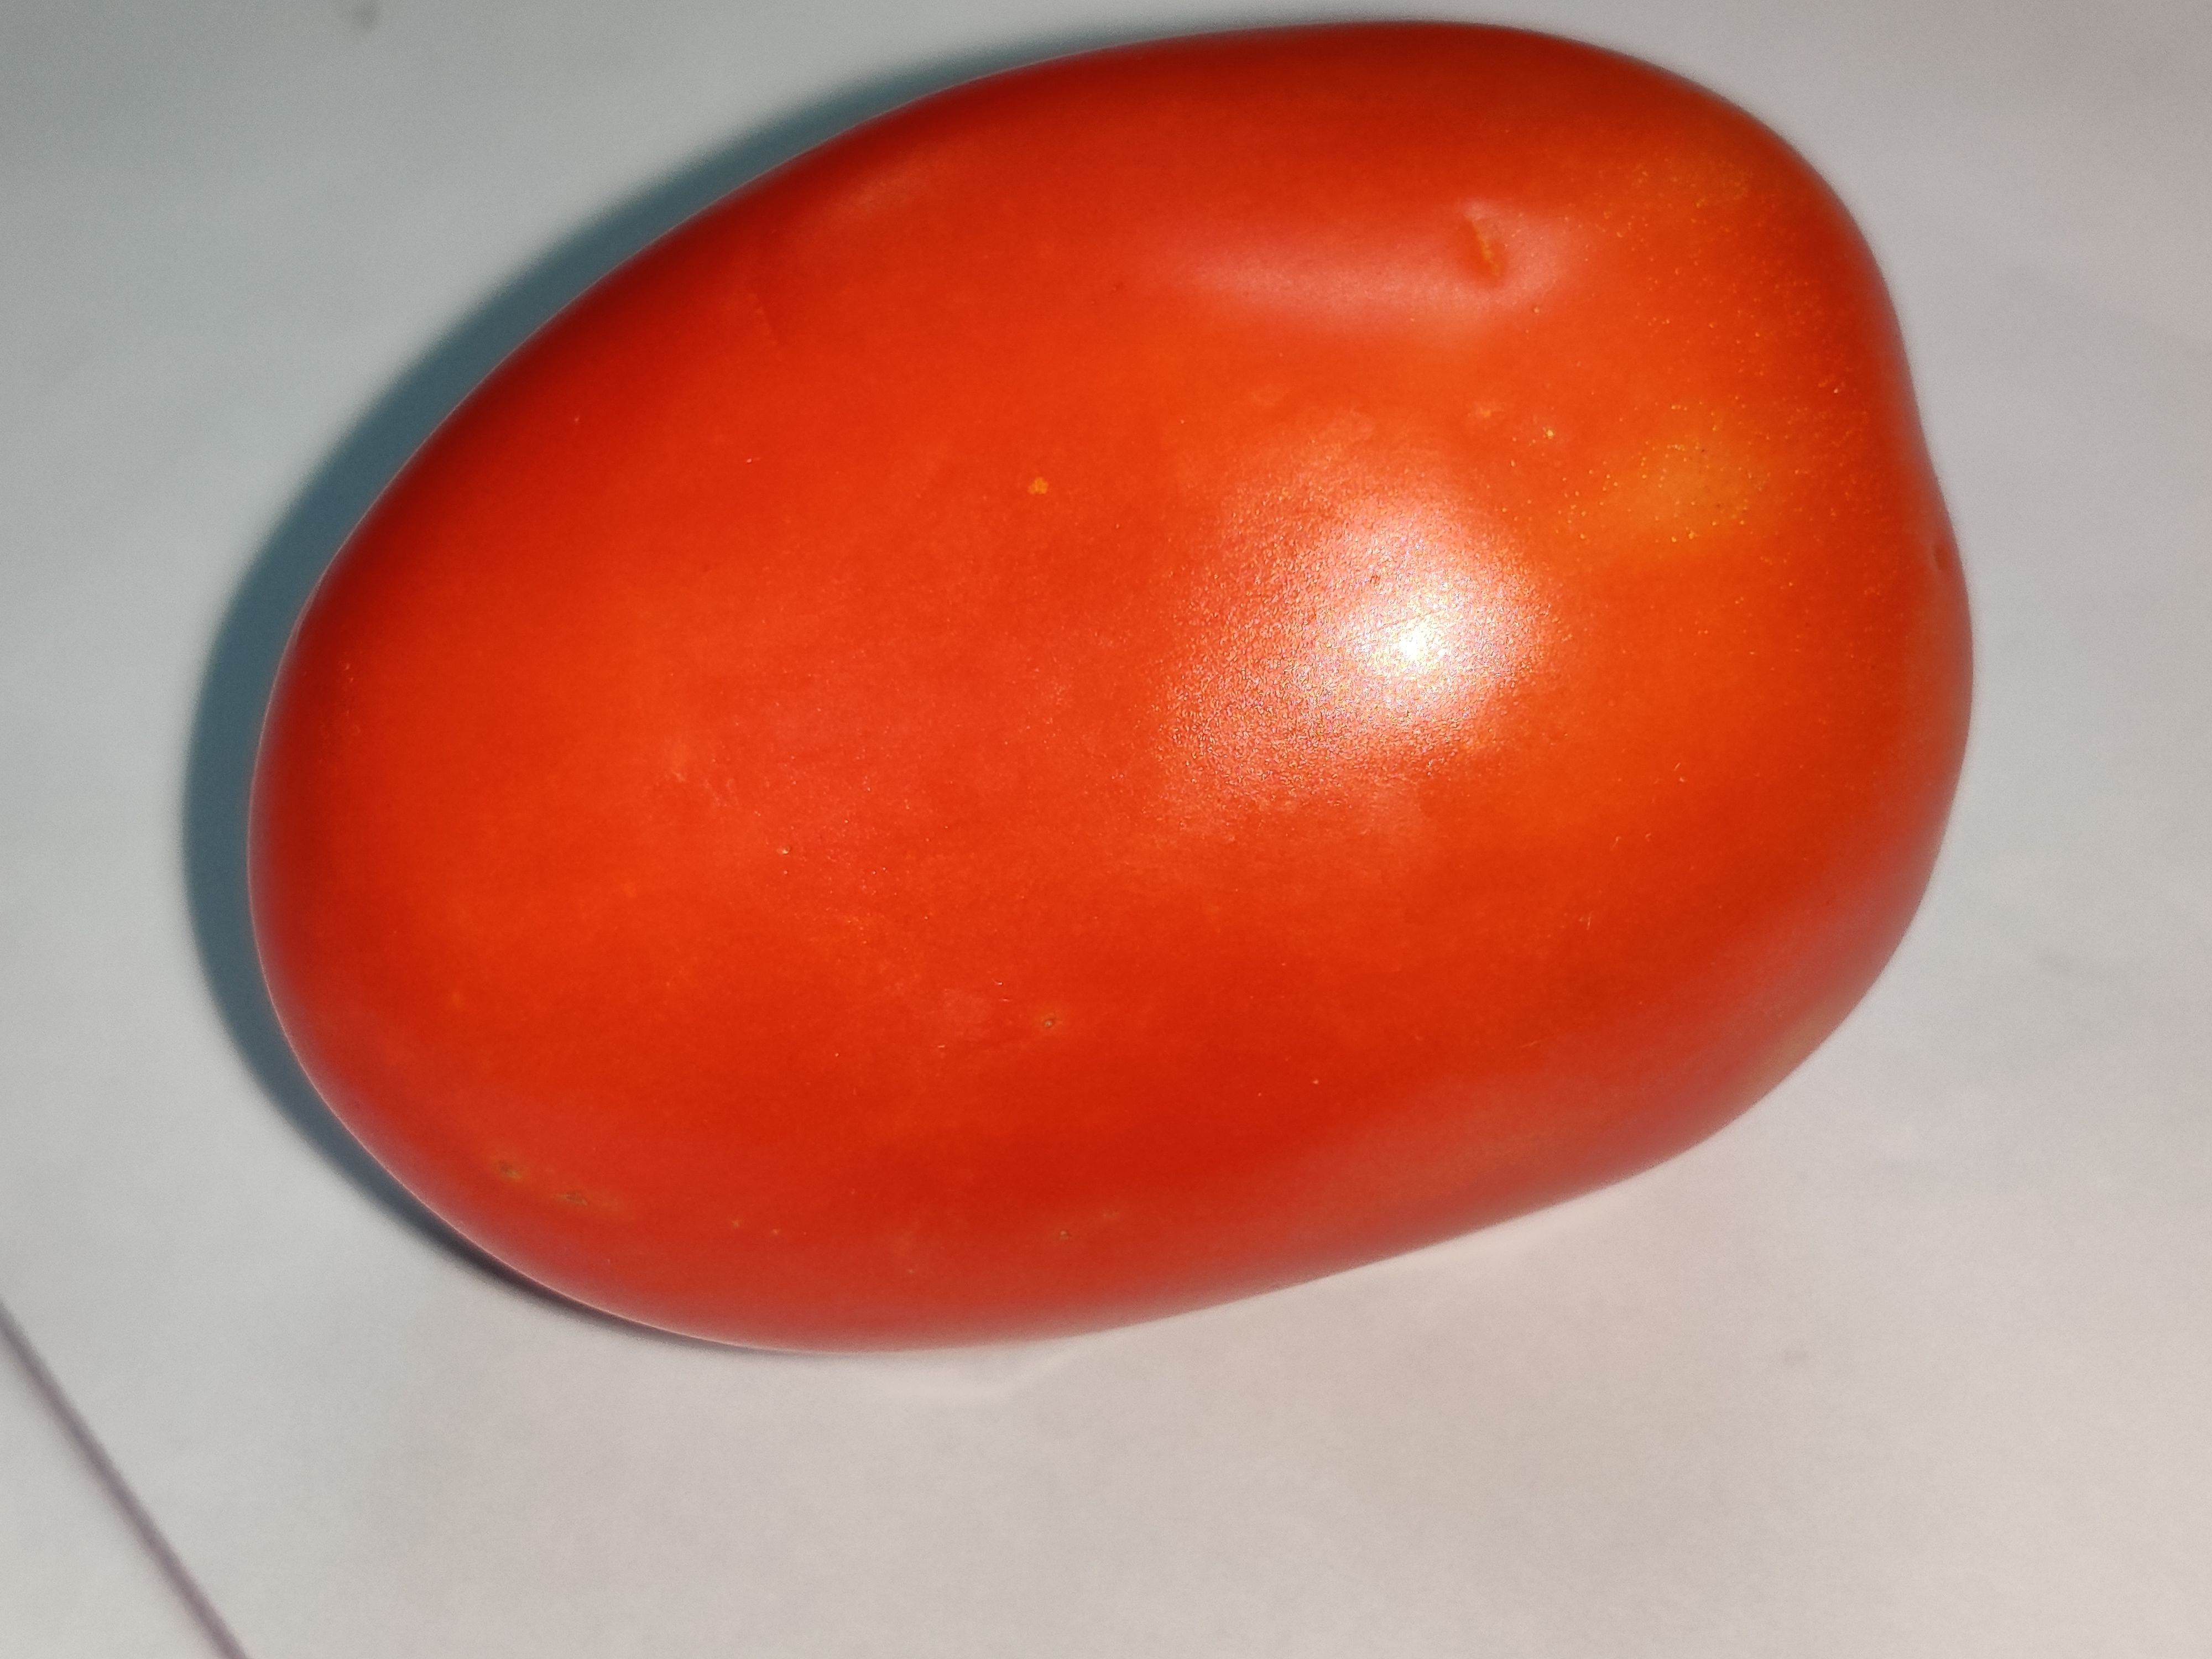
Fruit: tomatoes
Grade: 1st-grade